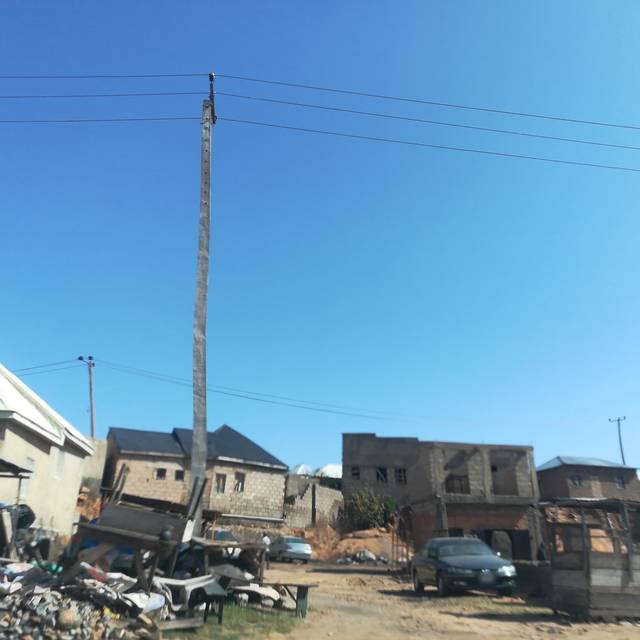
Region: Nigeria
Coordinates: 9.955, 8.901